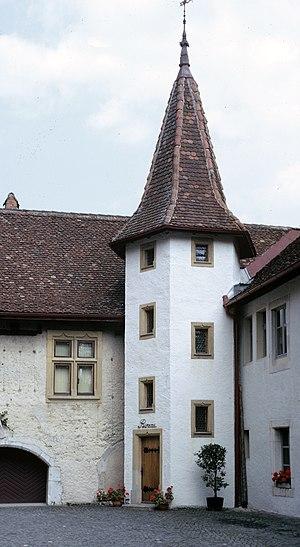
Tourelle d'escalier à l'intérieur de la cour
Le prieuré Saint-Pierre de Vautravers est situé à Môtiers dans le Val-de-Travers.